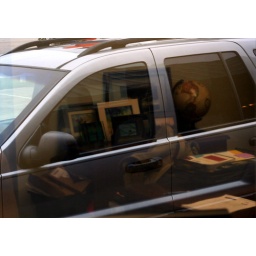
Leaving my office today I looked out the window and saw this. everything in my office seemed to be transported to my jeep.